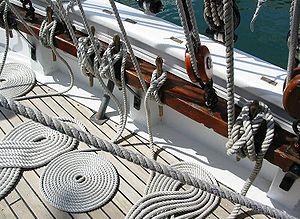
Ce glossaire maritime liste les principaux termes techniques utilisés par le monde maritime et les marins.
Un cordage est un terme générique de marine désignant les filins qui sont utilisés pour les manœuvres des bateaux, grelins, amarres, drisses, écoutes, haubans, etc. Dans la marine à voile ancienne, certains cordages, surtout les manœuvres dormantes étaient goudronnés.
Le Mutin est un cotre de la Marine nationale française servant de bateau-école.